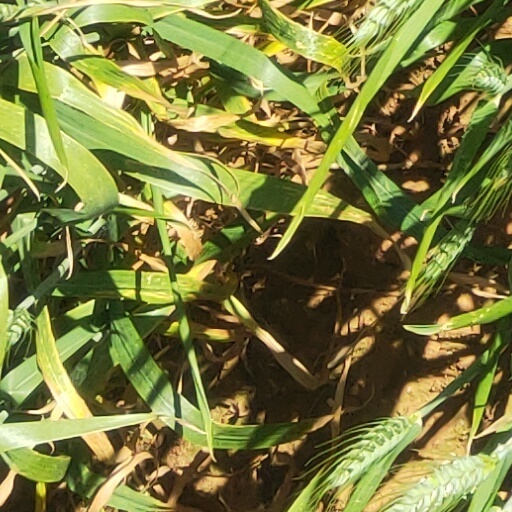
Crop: wheat